Kipra Gap

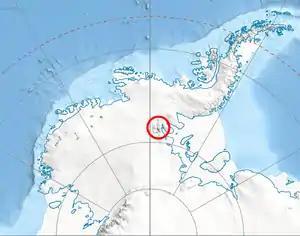
Location of Sentinel Range in Western Antarctica.

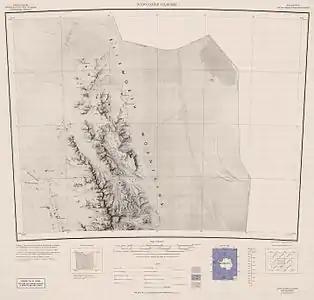
Map of northern Sentinel Range.

Kipra Gap (‘Sedlovina Kipra’ \se-dlo-vi-'na 'ki-pra\) is the 2 km long, ice-covered pass of elevation 1550 m in northern Sentinel Range, Ellsworth Mountains in Antarctica connecting Mount Weems on the north to Gromshin Heights on the south.